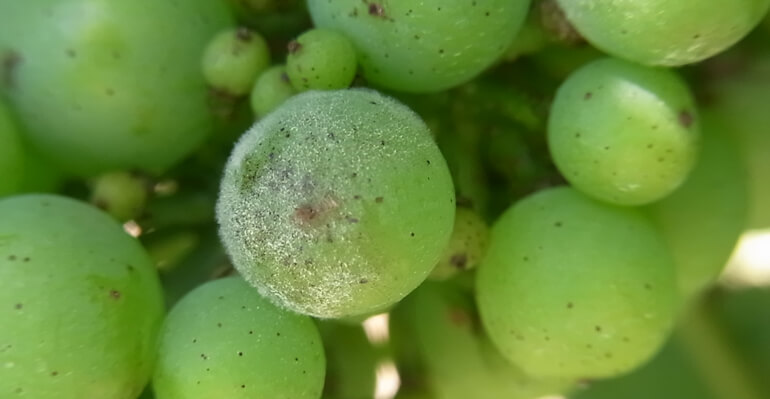
Plant: Grape
Disease: grape downy mildew